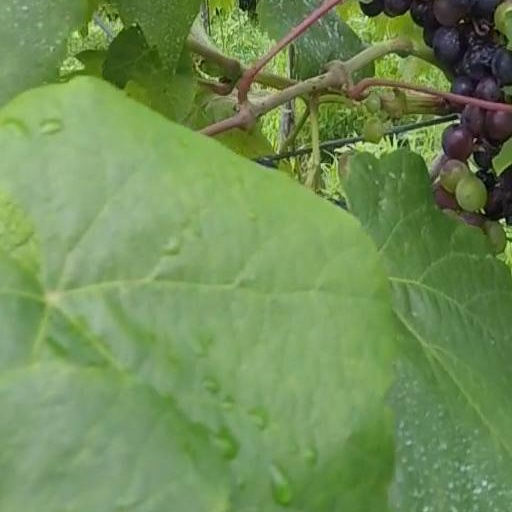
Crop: grape